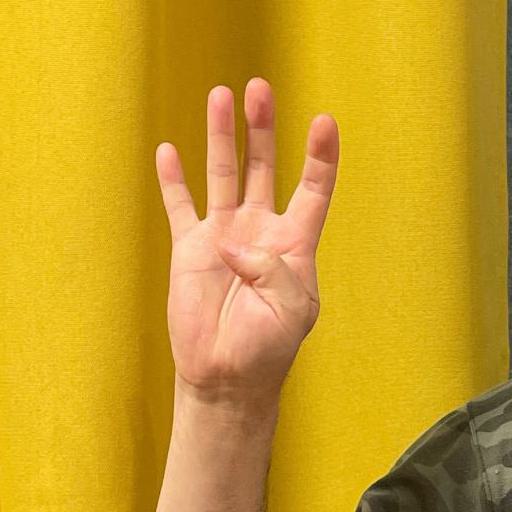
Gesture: four